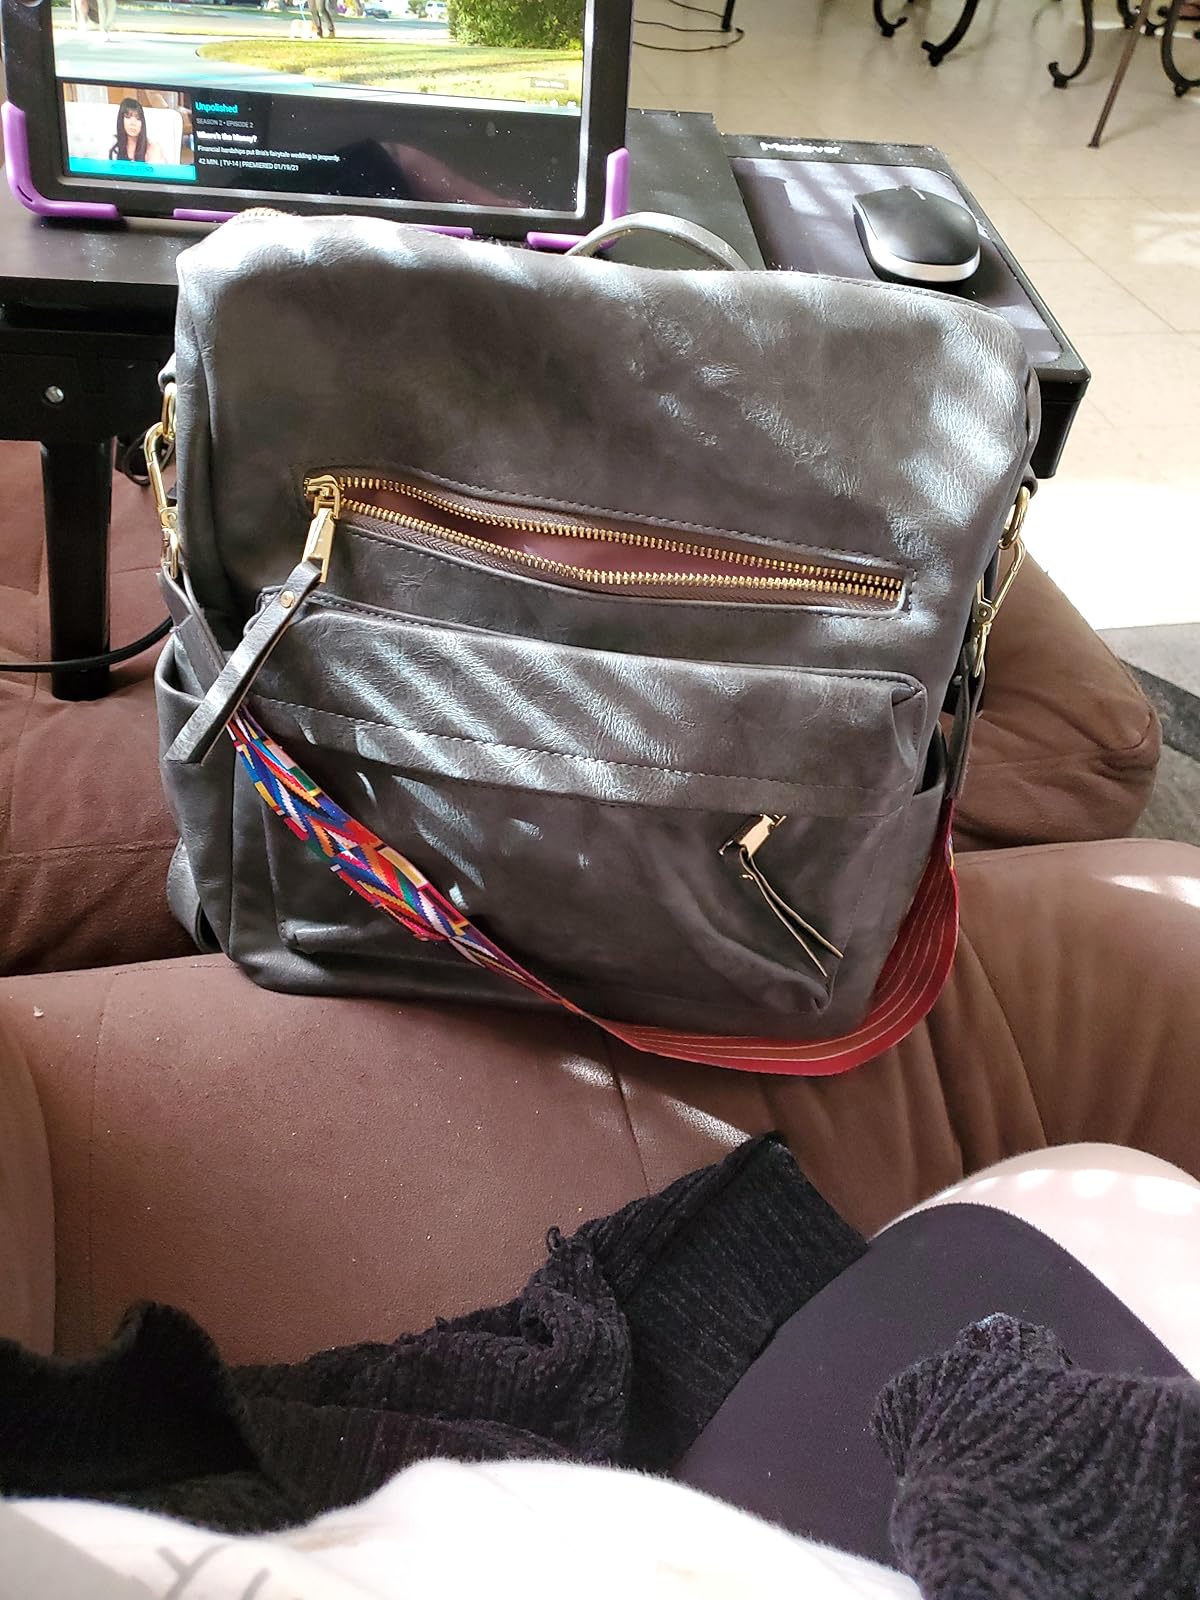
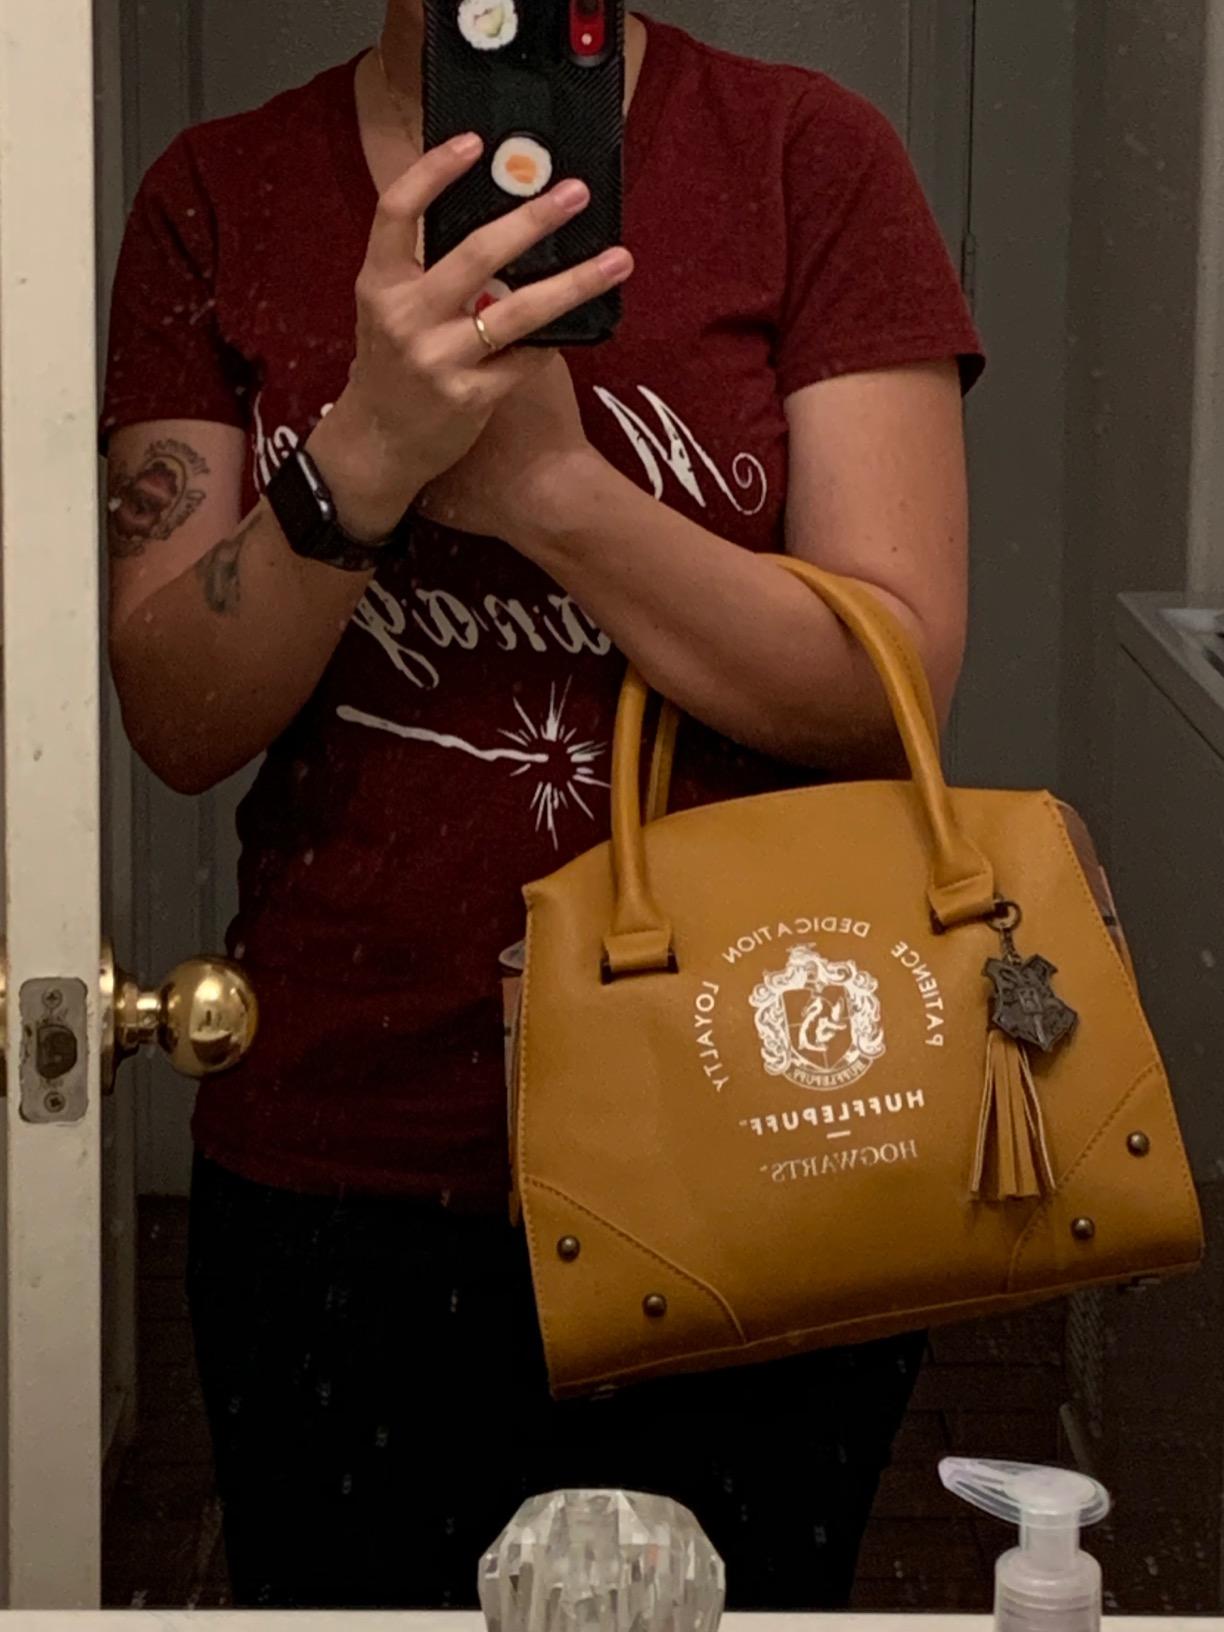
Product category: accessories_handbag
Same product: no